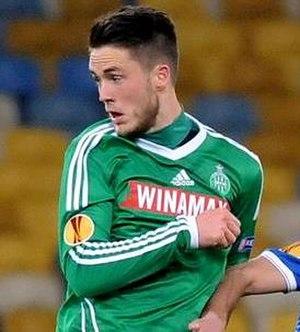
Ricky van Wolfswinkel, né le 27 janvier 1989 à Woudenberg, est un footballeur international néerlandais qui évolue au poste d'attaquant au FC Bâle.